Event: Nepal Earthquake
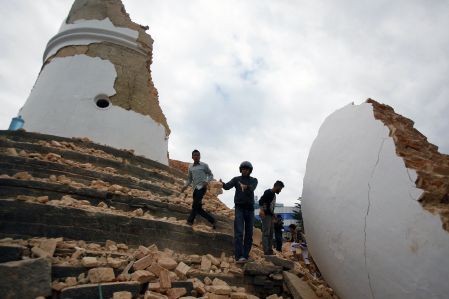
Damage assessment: damage